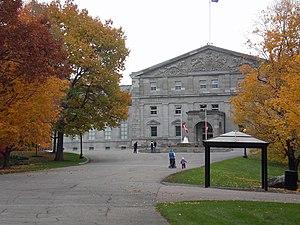
Le gouvernement du Canada, plus officiellement le gouvernement de Sa Majesté, est le titulaire du pouvoir exécutif, au niveau fédéral, pour l'ensemble du territoire canadien. Le Canada étant une monarchie constitutionnelle, la reine du Canada, représentée par le gouverneur général, est à la tête de l'État. Le chef du gouvernement est quant à lui le Premier ministre. Le gouvernement du Canada est composé du Conseil privé de la Reine, du cabinet et de la fonction publique fédérale. Le Conseil privé étant un organe dorénavant symbolique, le pouvoir exécutif est exercé par le cabinet, avec à sa tête le Premier ministre.